Kirtland Air Force Base

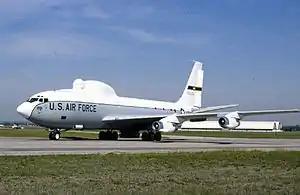
The Airborne Laser Lab was a gas-dynamic laser mounted in a modified version of a KC-135 used for flight testing. Similar to the commercial Boeing 707, the slightly smaller KC-135 was designed to military specifications and operated at high gross weights. The NKC-135A (S/N 55-3123) was extensively modified by the Air Force weapons Laboratory, and used in an 11-year experiment to prove a high-energy laser could be operated in an aircraft and employed against airborne targets.

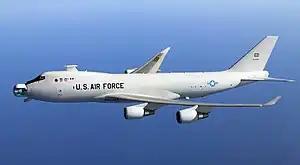
Boeing YAL-1A Airborne Laser follow-on program of the 2000s

Laser R&D became a mission for AFWL during the 1960s and was its main focus into the 1970s. The military began to view lasers as potentially superior to conventional weapons because of lasers’ intensity over great distances and envisioned developing them for ballistic missile defense, as well as anti-satellite and anti-aircraft missions. In 1968, the USAF authorized the AFWL to design, build, and fire a GDL capable of engaging targets that were static or in motion. The Advanced Radiation Technology Office at AFWL built its TSL at SOR in 1971, naming it the Air Force Laser (AFL). Mating of the AFL and Field Test Telescope (FTT)—the first step toward shooting down an aerial target with a laser—took place in October 1972. The successful mating of the AFL and FTT in 1972 was a milestone in the USAF high-energy laser research. That same year, AFSC assigned responsibility for the USAF's portion of the DoD's high-energy laser program to AFWL. AFWL scientists were determined to use the AFL to shoot down a drone aircraft. A year later, in November 1973, the AFWL met the three milestones and succeeded in the first shoot down of an aerial target by a laser.